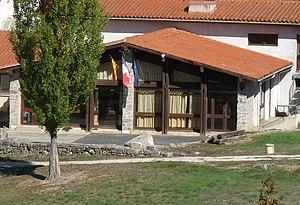
Nouvelle mairie de Fuilla , Pyrénées-Orientales, France
Fuilla est une commune française située dans le département des Pyrénées-Orientales, en région Occitanie.